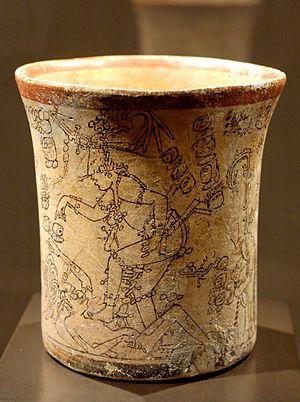
Vase maya du style codex, représentant une divinité du monde souterrain dépouillée de ses vêtements et de sa coiffure par la jeune divinité Maïs, assistée par un nain et un bossu. Terre cuite, nord de la région de Petén (Guatemala), VIIe-Xe siècles.